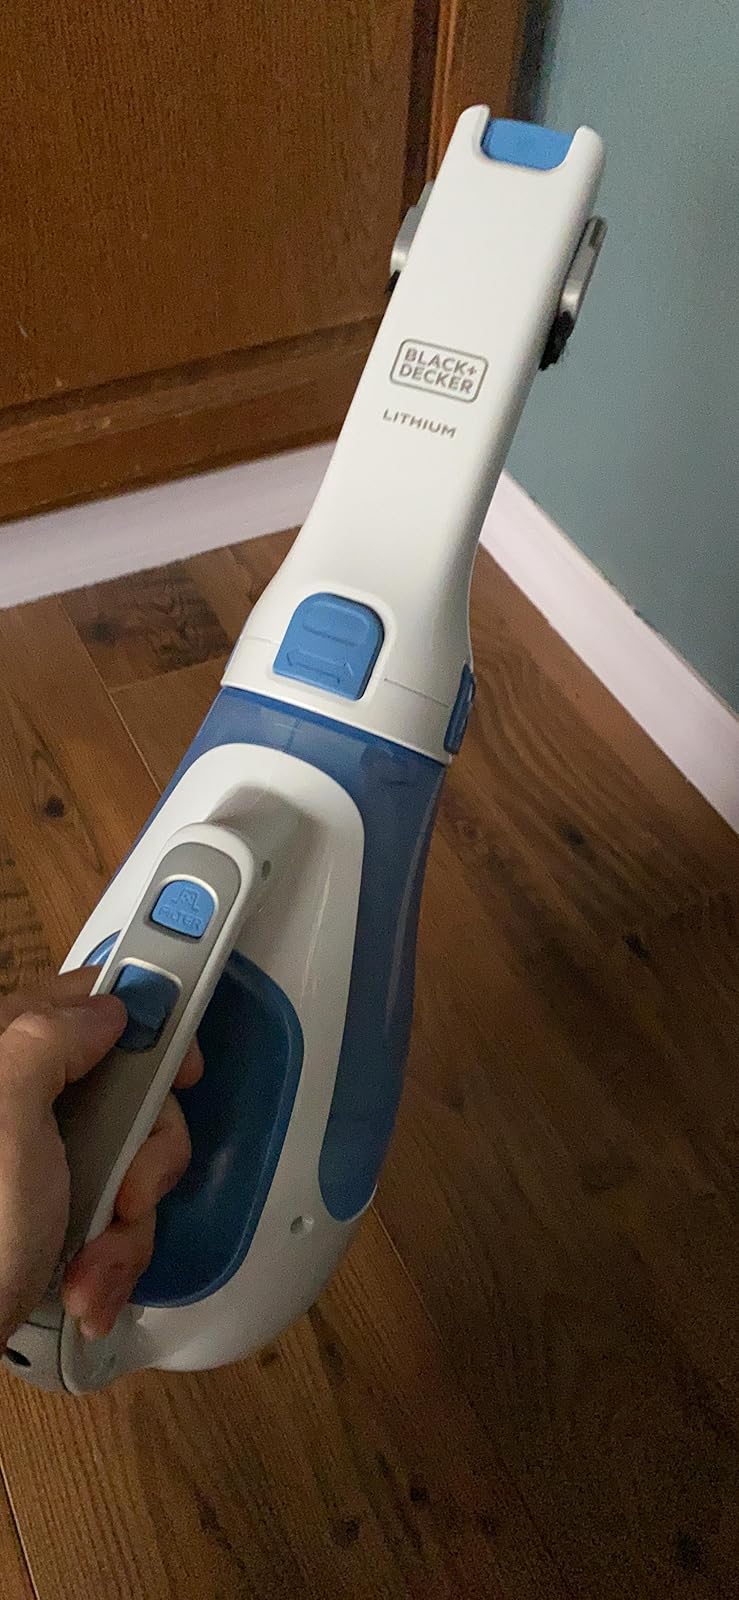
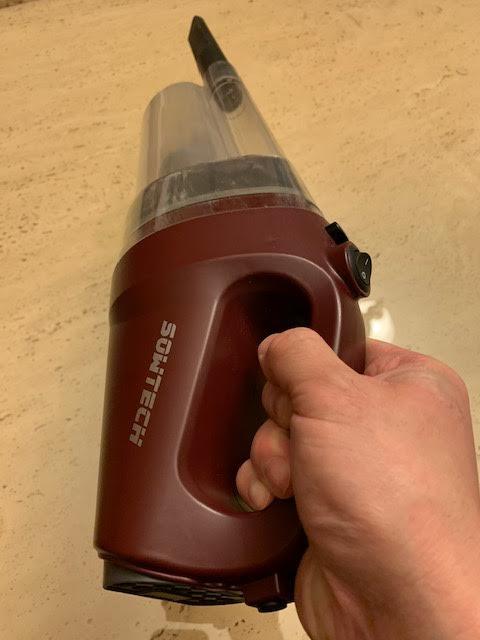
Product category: items_vacuum
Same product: no